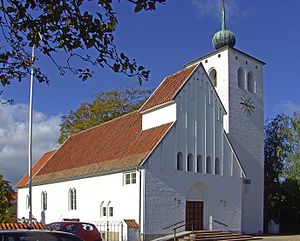
Ans Kirke
Ans Kirke set fra sydvest.
Ans kirke (Silkeborg kommune) fra sydvest
Ans Kirke er en kirke i Grønbæk Sogn, beliggende i byen Ans i Silkeborg Kommune. Den blev indviet i november 1958.